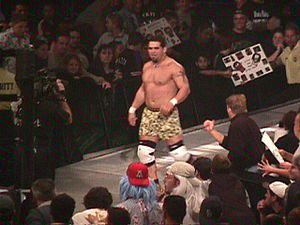
"Charles ""Chaz"" Warrington, né le 28 mai 1971 à Cherry Hill, est un catcheur américain plus connu sous le nom de Mosh.